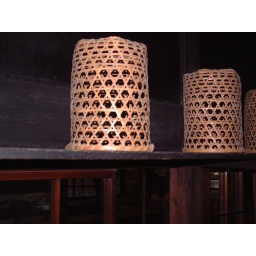
Storage boxes in the kitchen